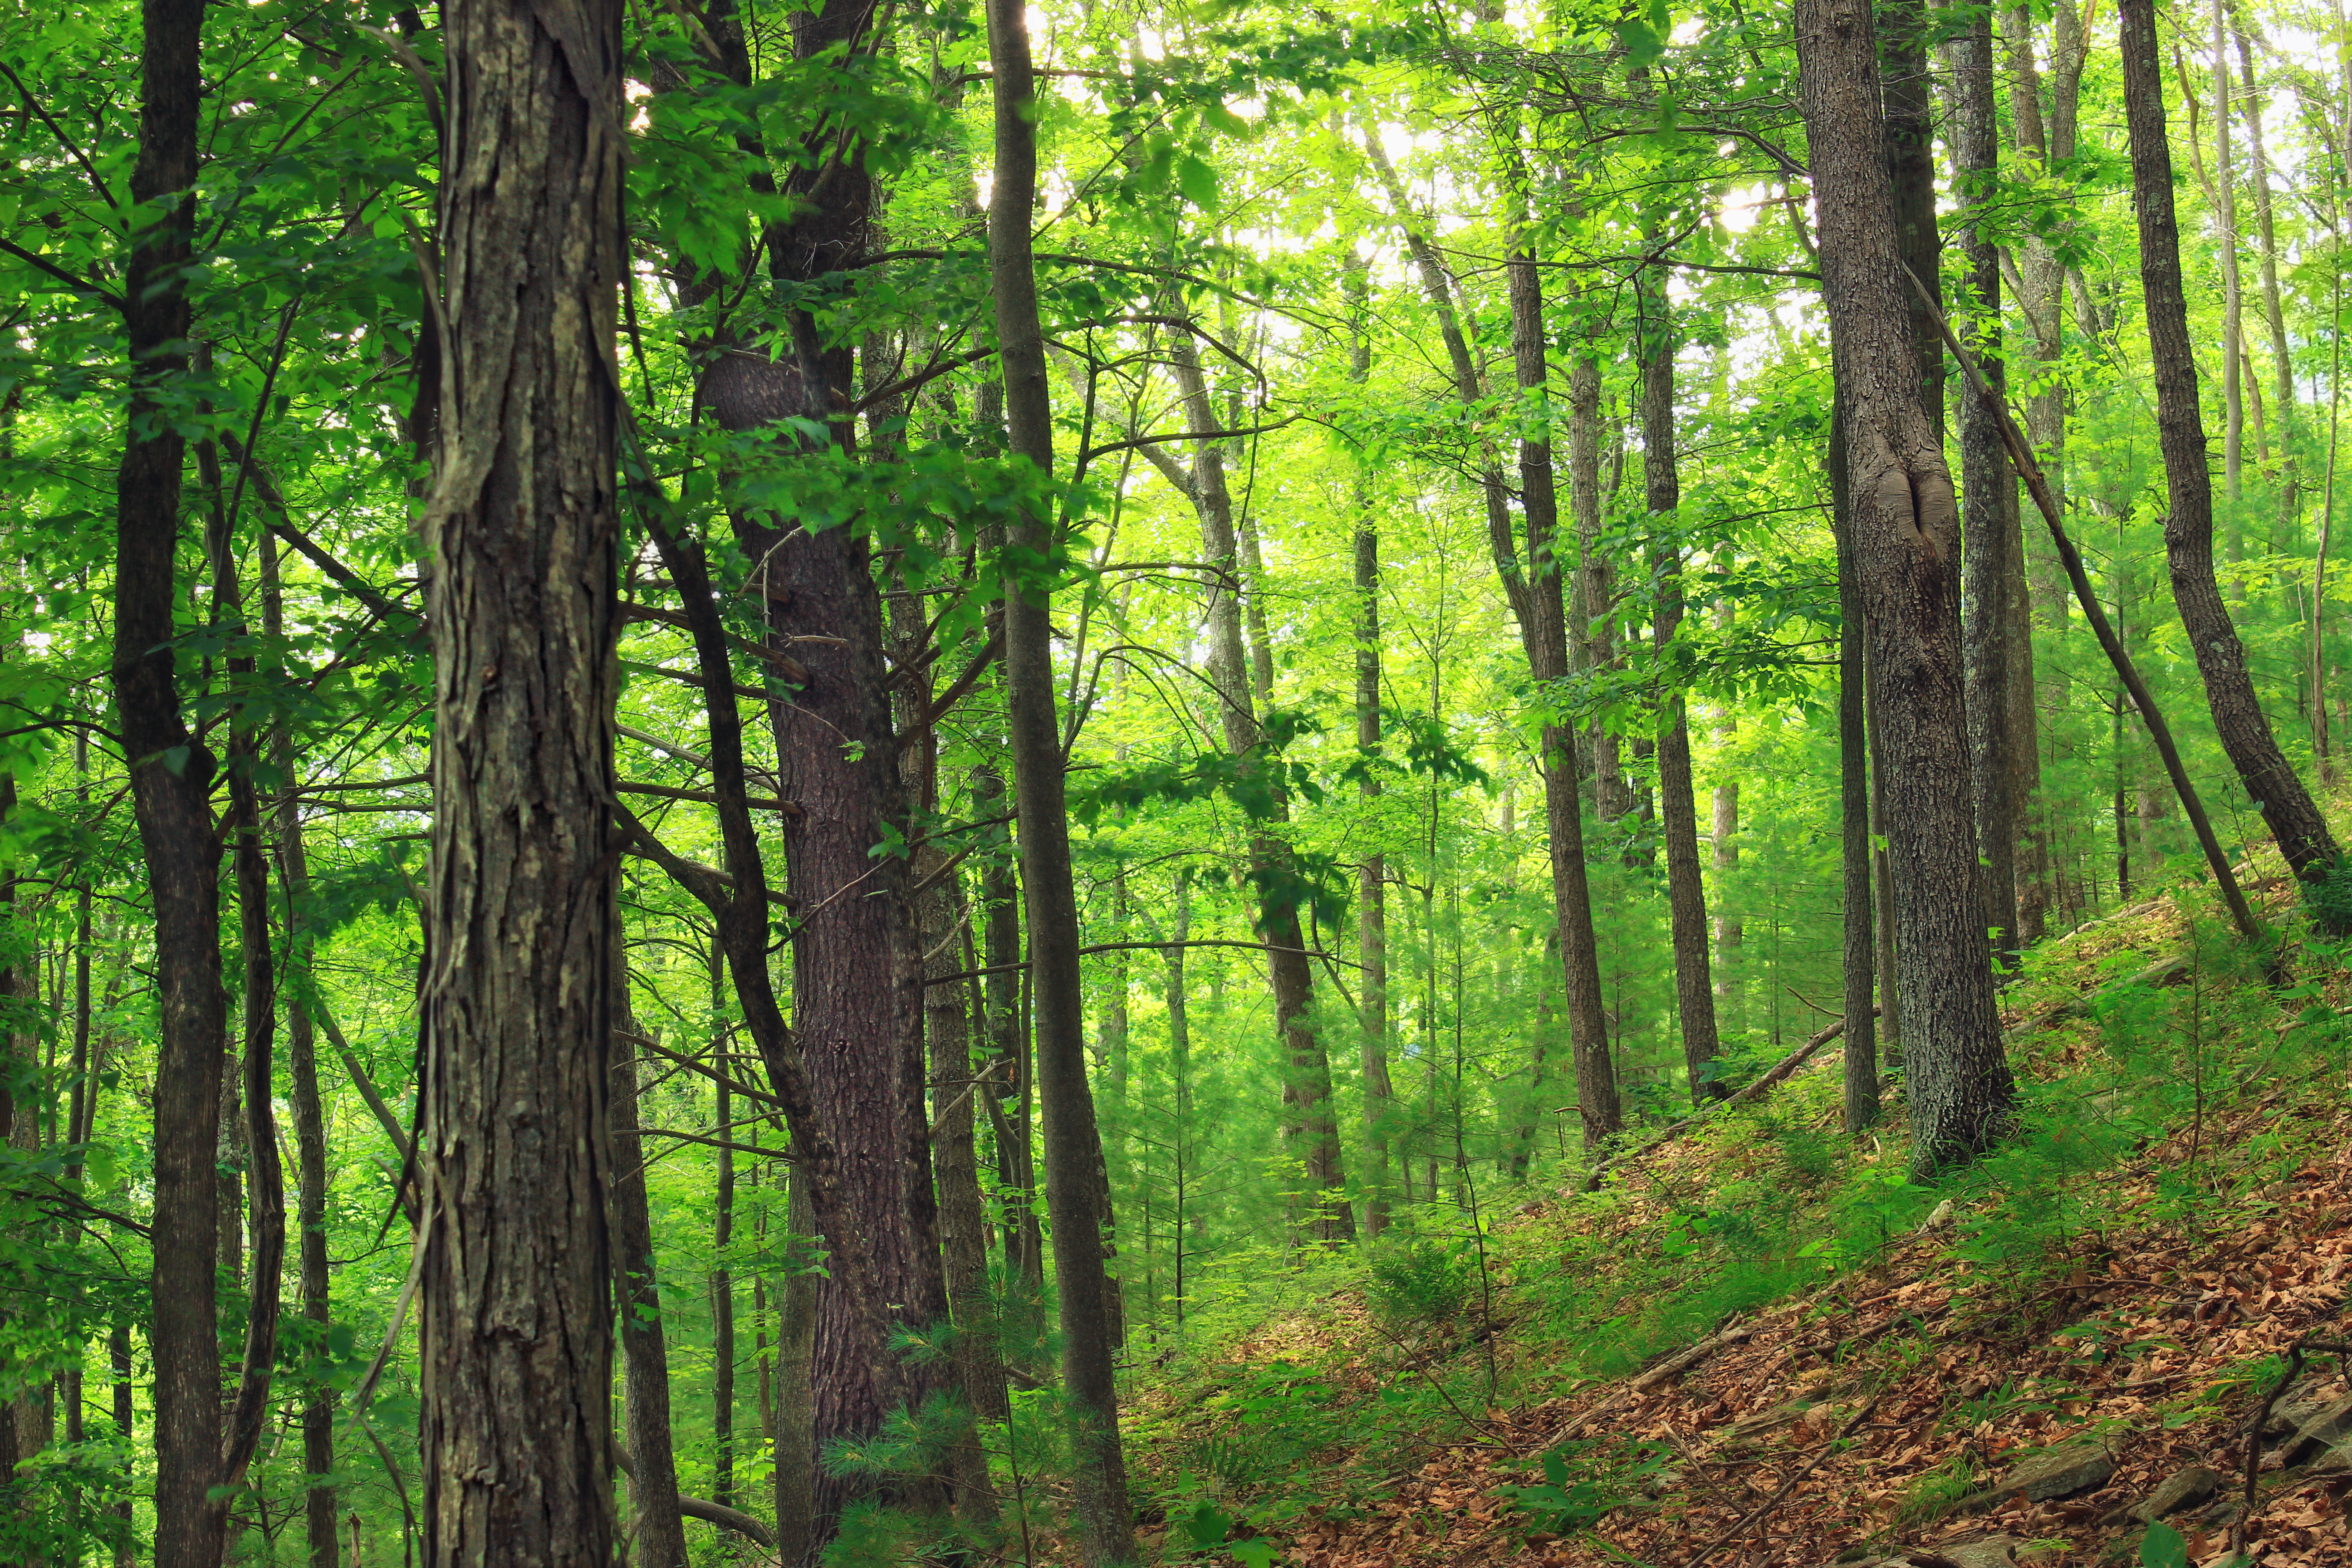
tree, nature, forest, wilderness, branch, plant, hiking, trail, sunlight, hill, summer, jungle, slope, trees, creativecommons, coniferous, vegetation, rainforest, tiadaghtonstateforest, deciduous, wetland, pennsylvaniawilds, understory, lowlight, lycomingcounty, pennsylvania, leaflitter, pinecreekgorge, wolfrunwildarea, bobwebbertrail, grove, woodland, habitat, ecosystem, nature reserve, biome, old growth forest, natural environment, geographical feature, woody plant, temperate broadleaf and mixed forest, temperate coniferous forest, riparian forest